AlphaGo versus Lee Sedol

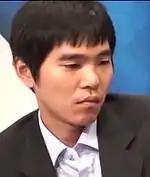
Lee Sedol in 2012

Lee Sedol is a professional Go player of 9 dan rank and is one of the strongest players in the history of Go. He started his career in 1996 (promoted to professional dan rank at the age of 12), winning 18 international titles since then. He is a "national hero" in his native South Korea, known for his unconventional and creative play. Lee Sedol initially predicted he would defeat AlphaGo in a "landslide". Some weeks before the match he won the Korean Myungin title, a major championship.